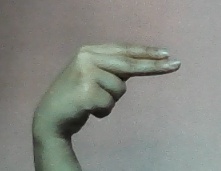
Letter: ain